Aenigma (film)

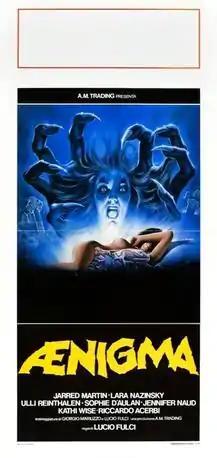

Ænigma is a 1988 Italian horror film directed by Lucio Fulci and was produced by Boro Banjac, Walter Brandi and Ettore Spanuolo. The plot evolves around supernatural and paranormal phenomena in relation to violent deaths occurring in an American college perpetrated by a newcomer who is possessed by a serial killer's ghost.